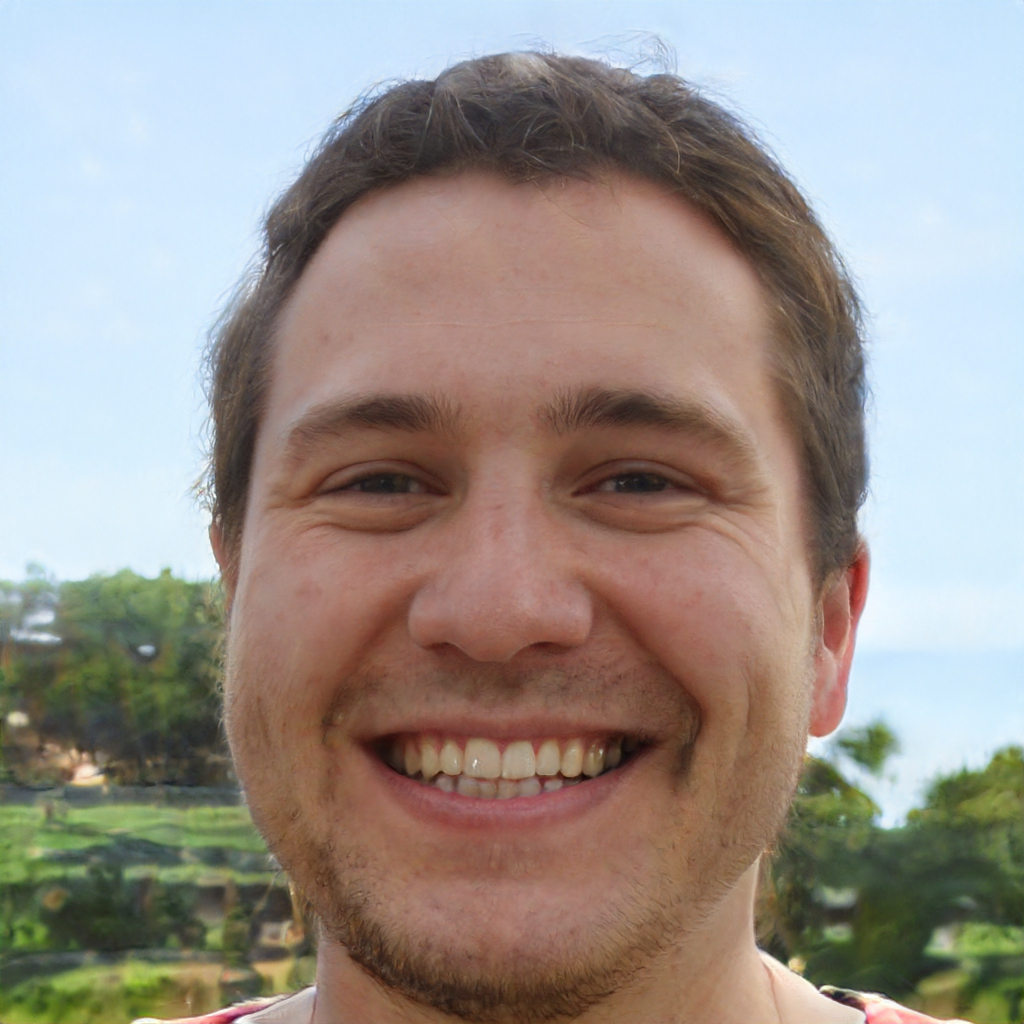
Label: No Watermark